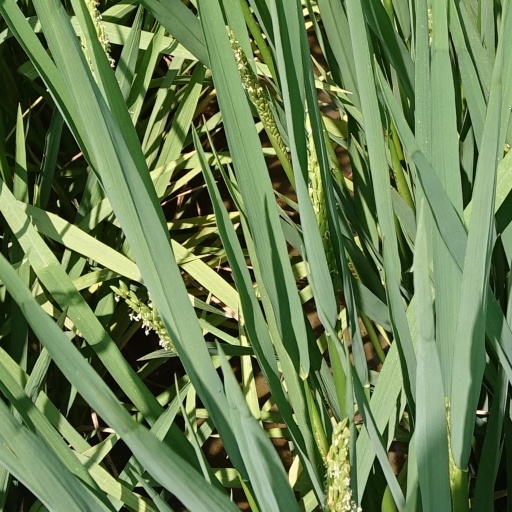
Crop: rice